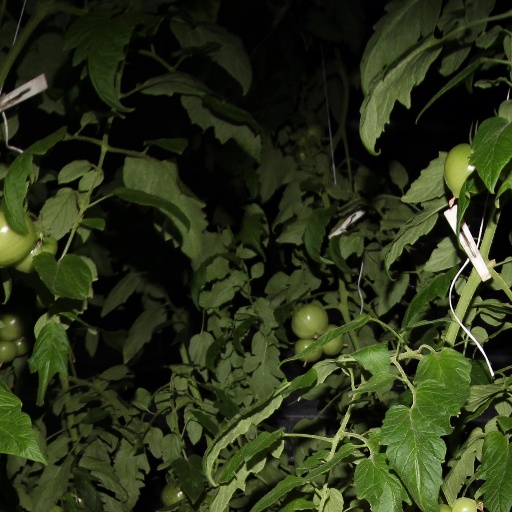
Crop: tomato